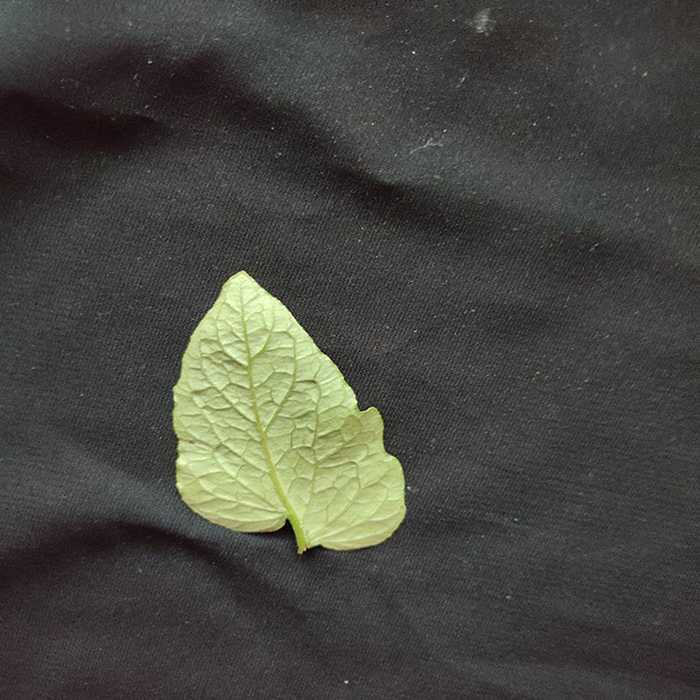
Plant: Tomato
Label: Tomato Fresh leaf